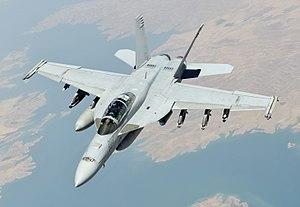
Ace Combat 6: Fires of Liberation est un jeu vidéo de combat aérien développé et édité par Namco Bandai en 2007 sur Xbox 360. Il fait partie de la franchise Ace Combat.
Le Boeing F/A-18E et F/A-18F Super Hornet est un chasseur de combat multirôle américain dérivé du McDonnell Douglas F/A-18 Hornet. Embarqué à bord de porte-avions de l'US Navy, il est également en service au sein de la Force aérienne royale australienne.